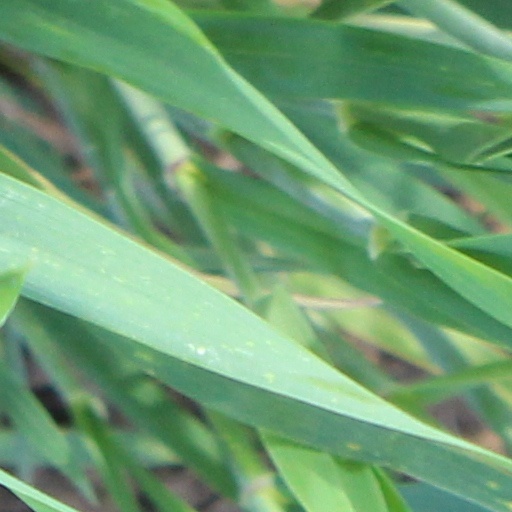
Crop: wheat